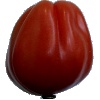
Label: Tomato Heart 1